Lech-Lecha

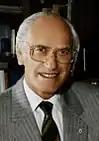
Plaut

According to the "Zohar", Rabbi Abba was once going toward Lod when he met Rabbi Zeira, the son of Rav. Quoting Genesis 15:6, "And he believed in the Lord, and he counted it to him for righteousness," Rabbi Zeira asked whether it means that God counted it to Abraham, or that Abraham counted it to God. Rabbi Zeira reported that he had heard that it means that God counted it to Abraham, but that interpretation did not satisfy him. Rabbi Abba replied that it is indeed not so. Noting that Genesis 15:6 says, "and he reckoned her" ("vayahsh'veha")" and not "and he reckoned to him ("vayahshov lo")," Rabbi Abba taught that this means that Abraham counted it to God. For Genesis 15:5 says, "And he brought him forth abroad," meaning that God told Abraham, in effect, to give up his astrological speculations; that was not the way to acquire knowledge of God's Name. Abram, it was true, would not beget children, but Abra"ham" would beget children. Genesis 15:5 says, "So ("Koh") shall your seed be." The word , "Koh", expresses the tenth sacred Crown of the King by which God's Name may be known; it is the Crown through which judgments are set in motion. Upon hearing God's promise in Genesis 15:5, Abraham became filled with joy, and "Abraham reckoned Her"—that is, the Crown—"for righteousness"; that is, he reckoned Her as if She were Compassion, because She had told him that he would father Isaac.